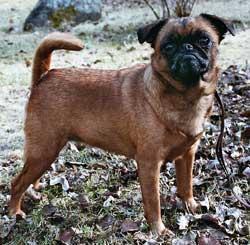
Brabancon_griffon